Cross-country skiing

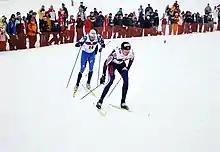

The FIS Nordic World Ski Championships have been held in various numbers and types of events since 1925 for men and since 1954 for women. From 1924 to 1939, the World Championships were held every year, including the Winter Olympic Games. After World War II, the World Championships were held every four years from 1950 to 1982. Since 1985, the World Championships have been held in odd-numbered years. Notable cross-country ski competitions include the Winter Olympics, the FIS Nordic World Ski Championships, and the FIS World Cup events (including the Holmenkollen).